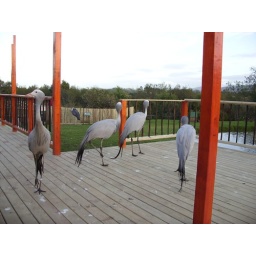
Tame blue cranes ... they're our national bird and are endangered in our country.